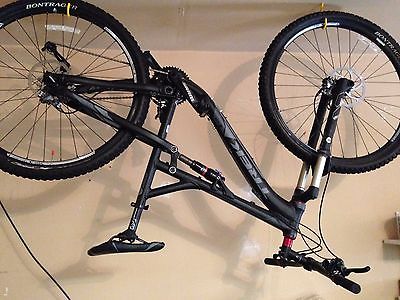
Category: bicycle